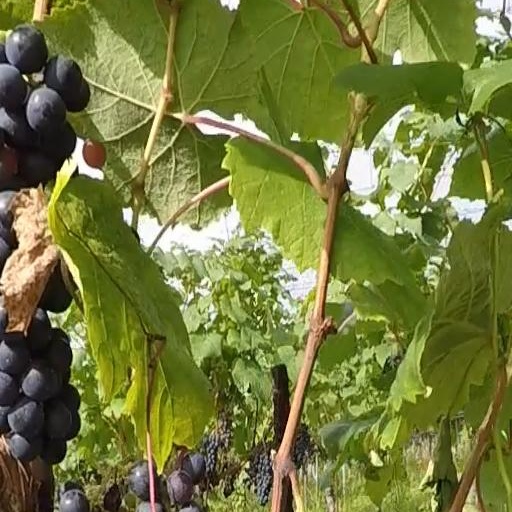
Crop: grape